Guaitecas Archipelago

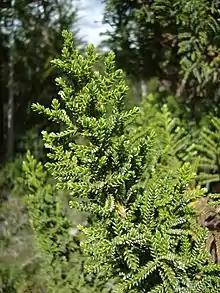
"Pilgerodendron uviferum" was exploited in the 19th and 20th centuries for its highly valued wood.

Felipe Westhoff, a German-Lithuanian immigrant who operated a "Pilgerodendron uviferum" logging business from Ancud, founded Melinka in 1860. This was the first permanent settlement in the archipelago. Chilean authorities granted Westhoff exclusive rights on "Pilgerodendron" extraction in the archipelago and bestowed him the title of "subdelegado marítimo" which gave him some duties and authority over the archipelago, in reality it meant little since he did not have the means to enforce the law or his rights. When Westhoff's time spent in the archipelago diminished in the early 1870s the title of "subdelegado marítimo" passed to his associate Enrique Lagrèze. After Westhoff's retirement in the 1870s Ciriaco Álvarez rose to prominence as the foremost "Pilgerodendron" businessman. The chief export products of Álvarez were poles and vine training stacks that went to northern Chile and Peru. Álvarez business owned him the nickname of "The King of Pilgerodendron" and had great effects on the incipient economic development that came to link the archipelagoes of Chiloé, Guaitecas and Chonos.